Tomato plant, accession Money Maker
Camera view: horizontal (90 deg, fisheye); turntable rotation: 240 degrees
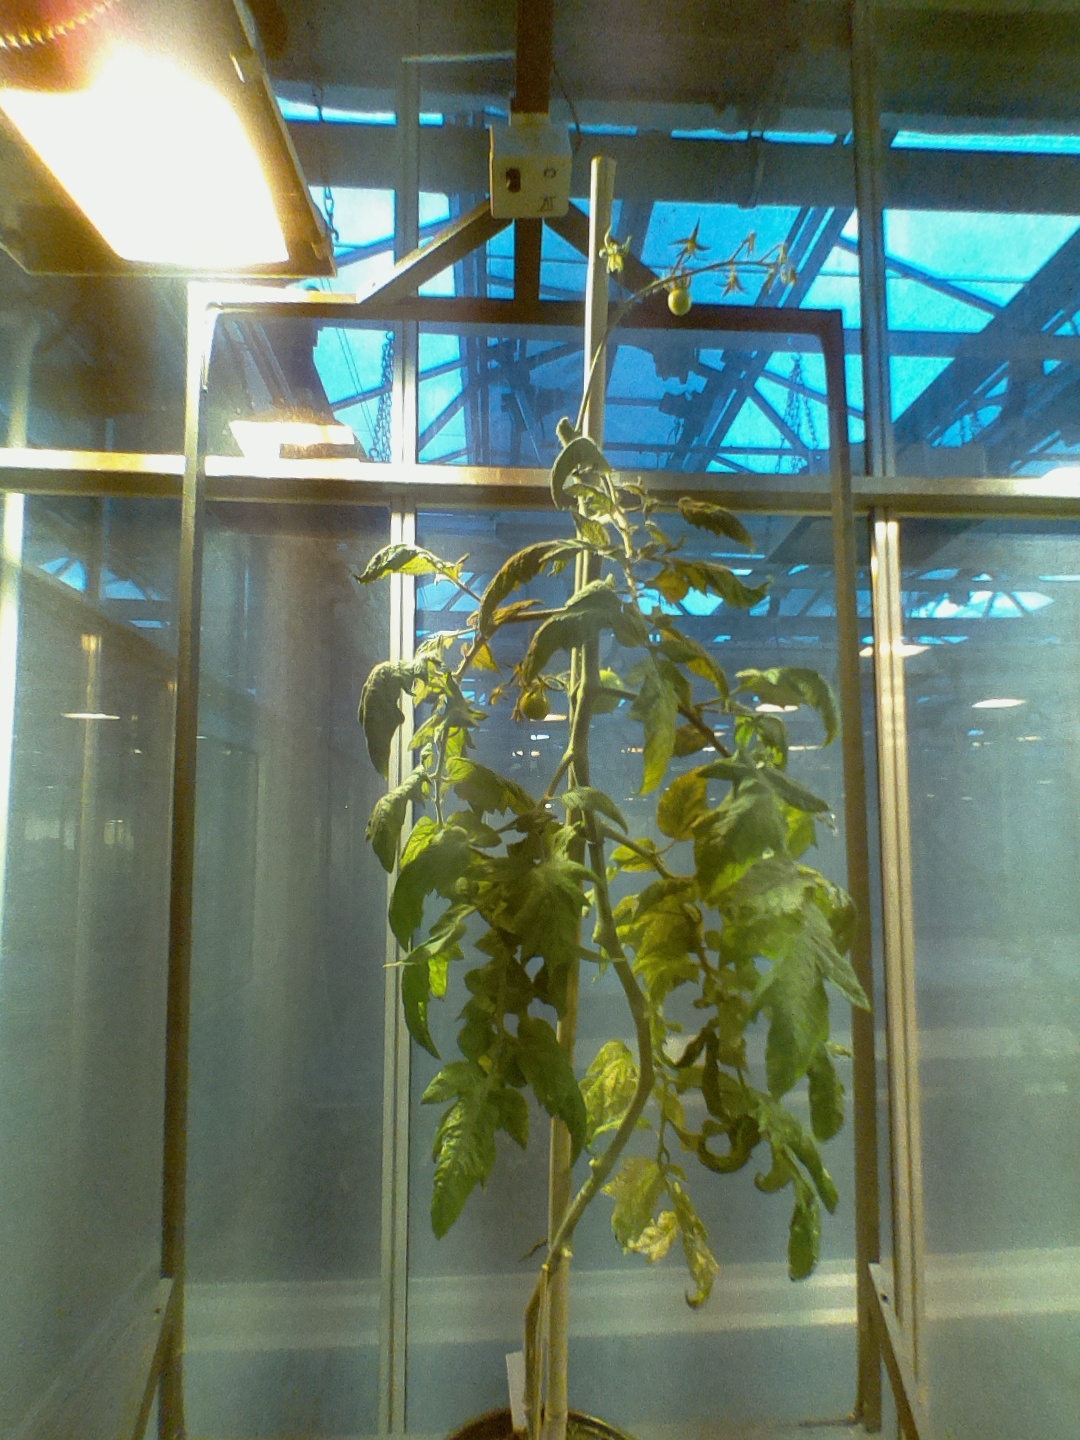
BBCH growth stage 75: 50%-60% of final fruit size